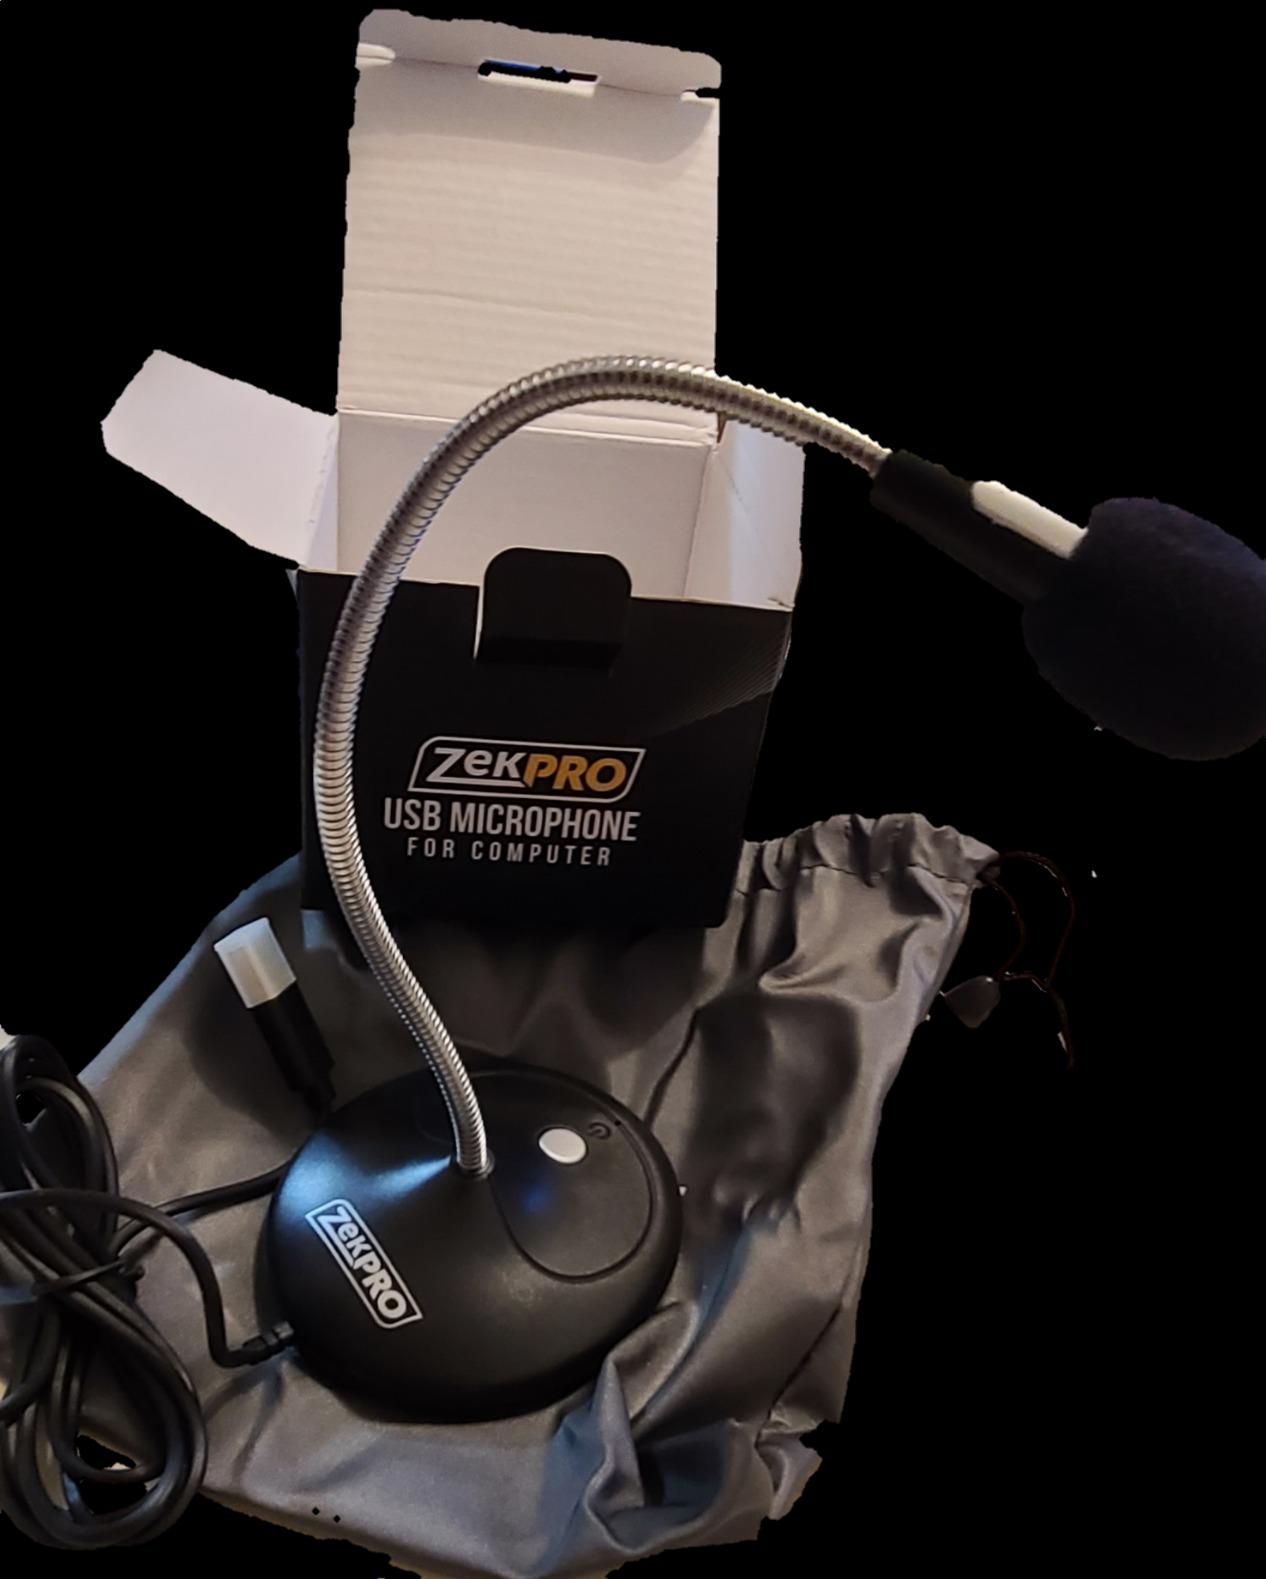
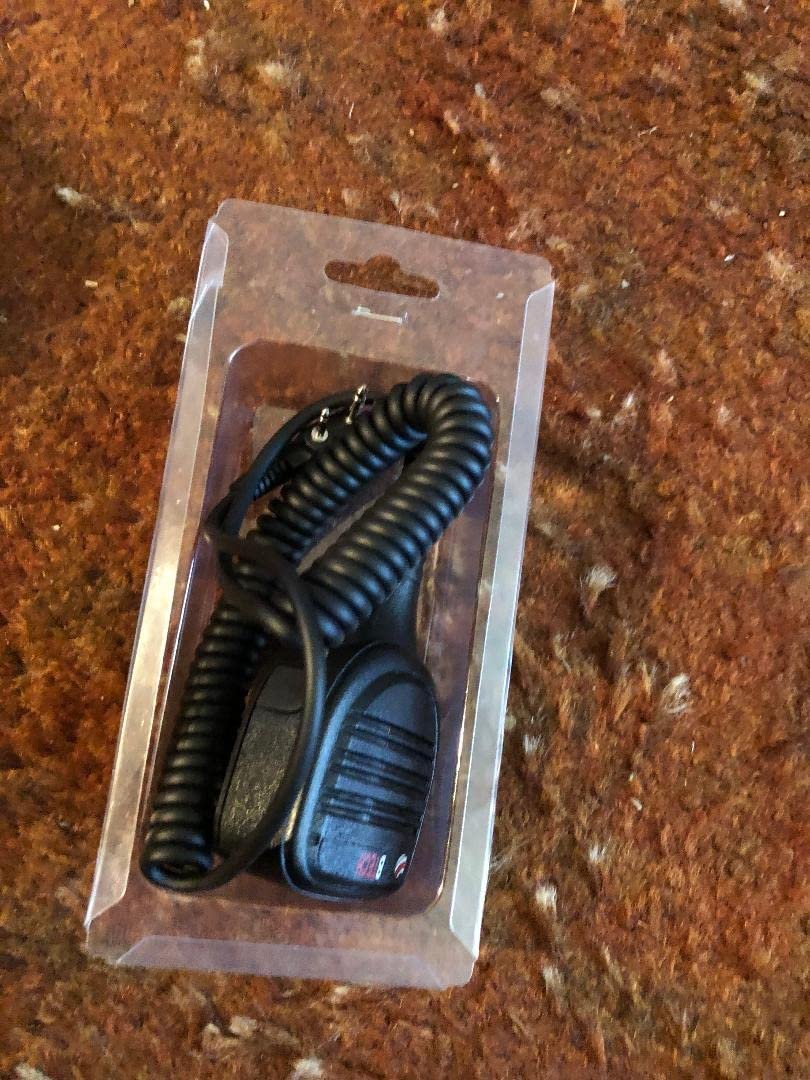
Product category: microphone
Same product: no